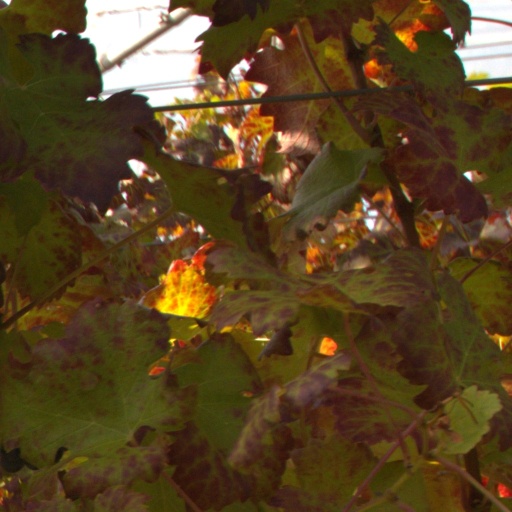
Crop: grape